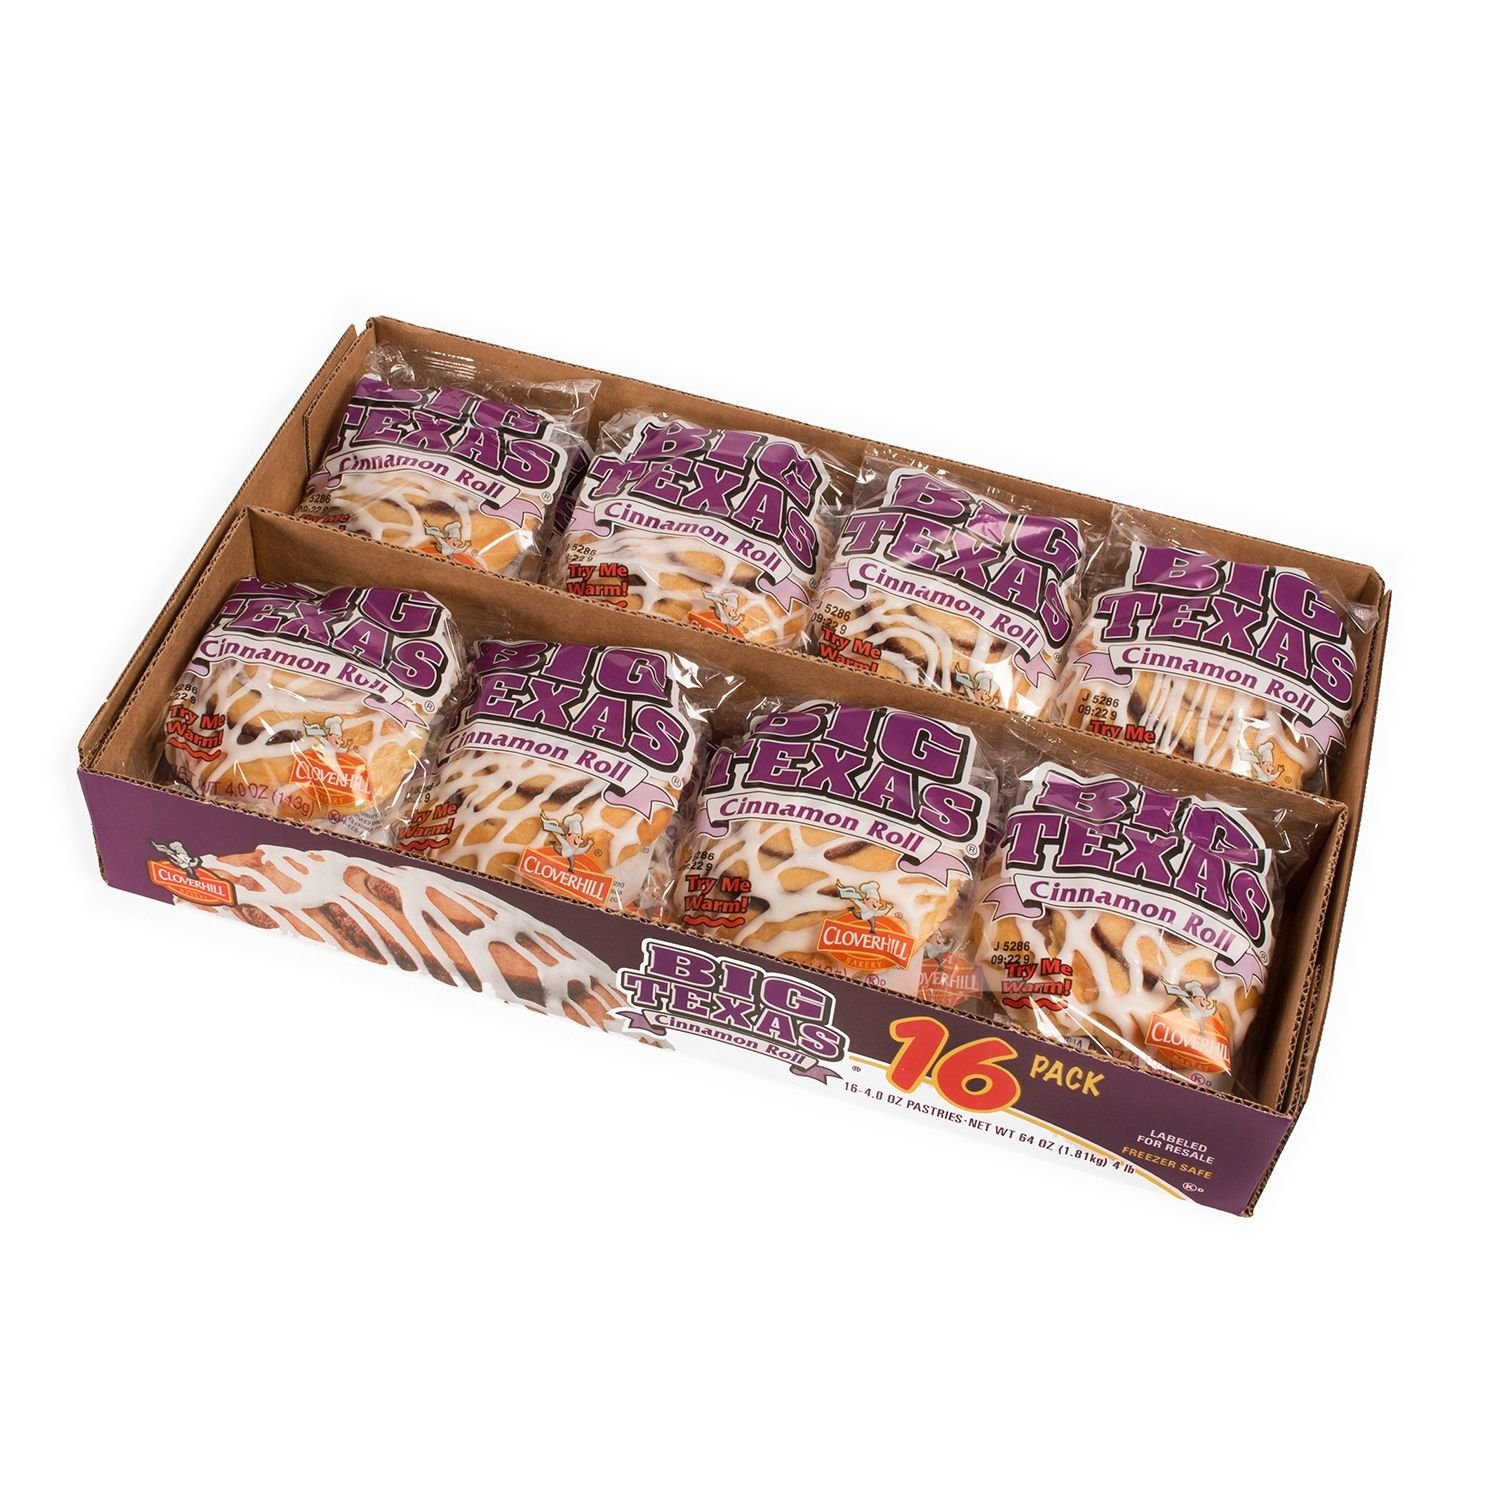
Item Name: Cloverhill Big Texas Cinnamon Rolls 16 Count - 4 oz. Pastries
Value: 64.0
Unit: Ounce

Price: 32.34